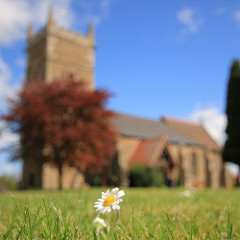
Flower: daisy